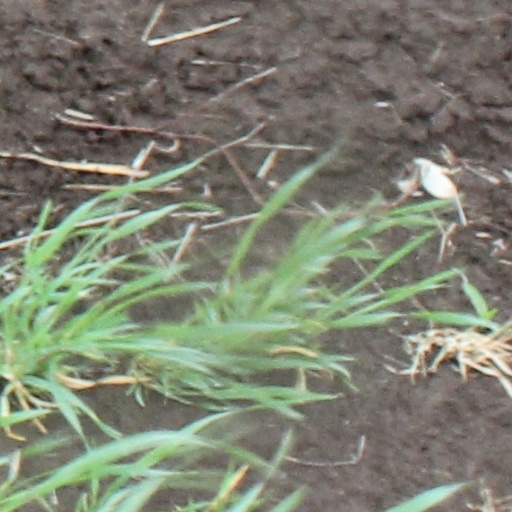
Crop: wheat